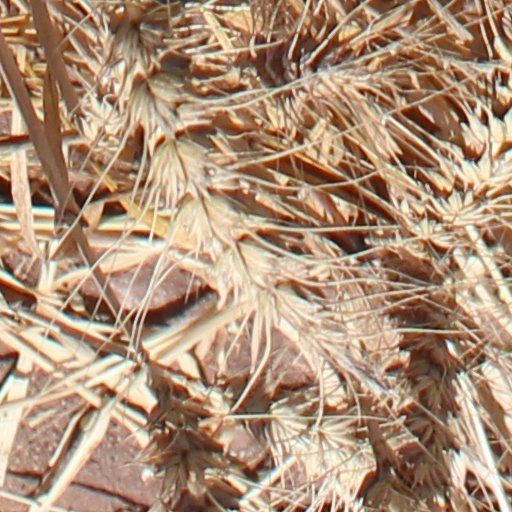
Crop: wheat